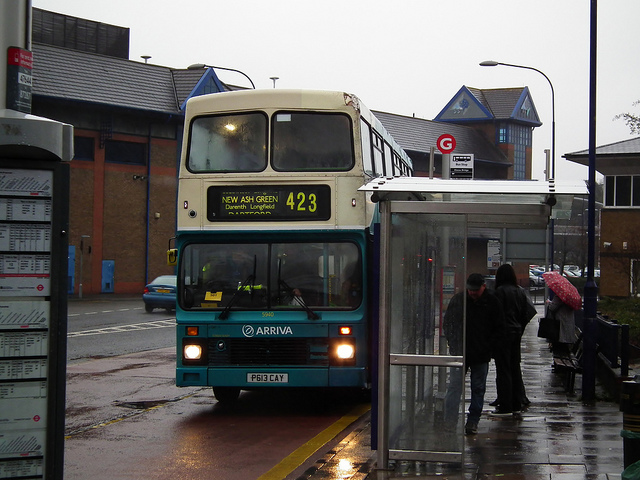
People are waiting at a covered bus stop for the bus to stop.

a small group of people standing at a bus stop next to a double decker bus

The double-decker bus pulls up to the covered stop in the rain.

Bus at rainy bus stop with commuters waiting

A bus sitting at a bus stop on a rainy day